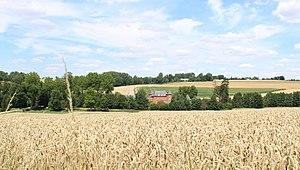
Vue du château
Archon est une commune française située dans le département de l'Aisne, en région Hauts-de-France.